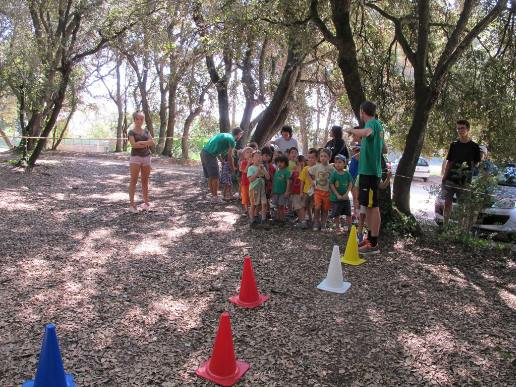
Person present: Yes